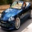
Label: automobile